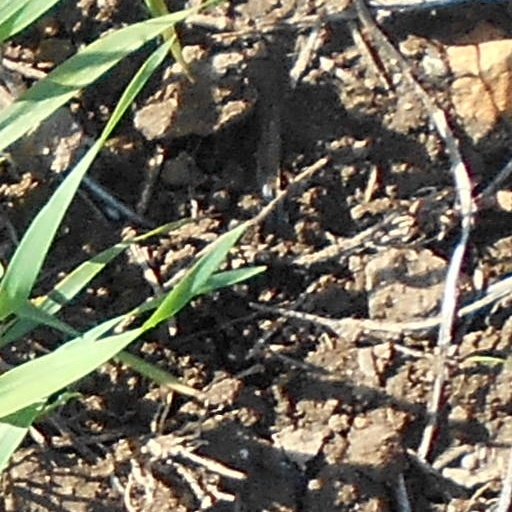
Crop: wheat